Hauser Plads 16

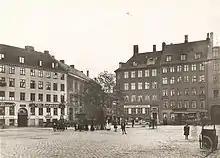
No. 16 viewed to the left on a photo by Hohannes Hauerslev from the 1910s.

A haulier's business in the building was around the turn of the century taken over by Peter Frederiksen. In 1901, he and his wife Augusta opened a restaurant in the basement. The restaurantwhich was then called Café Hauser Pladshad been founded by his parents Frederik and Marie Henriksen on the other side of the square (in the basement of No 11, now demolished) back in 1877. Peter Frederiksen had returned to Hauser Plads to assist his mother in the restaurant after his father's death in the early 1880s. The restaurant catered to the many farmers and coalers who visited the city on market day to sell their produce and charcoal on nearby Kultorvet and the city's other marketplaces, leaving their carriages and horses on Hauser Plads.